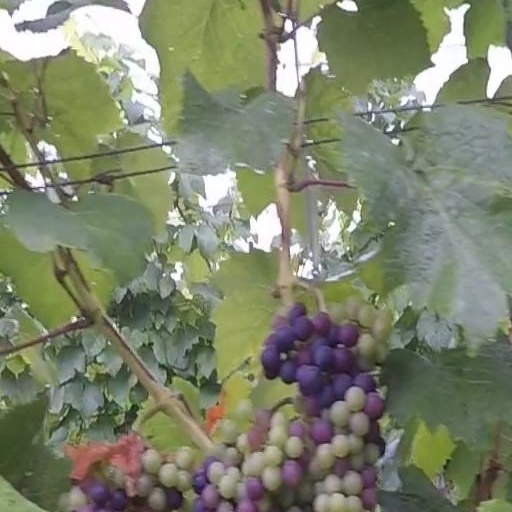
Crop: grape